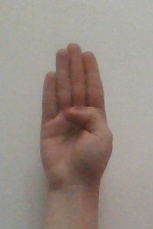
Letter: kaaf